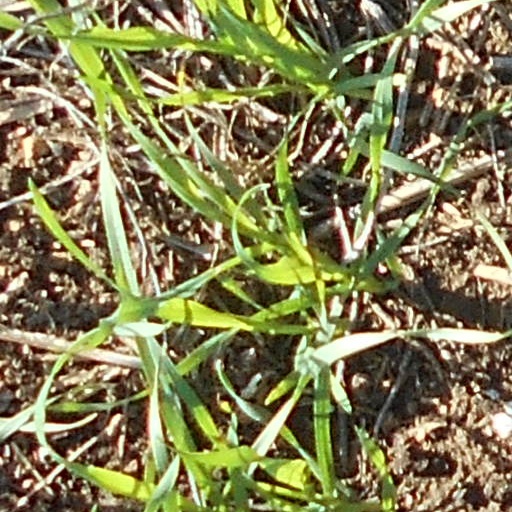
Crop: wheat